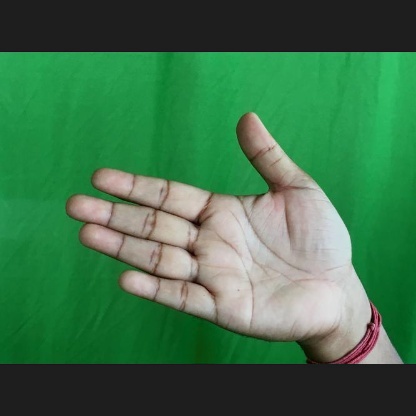
Mudra: Ardhachandran